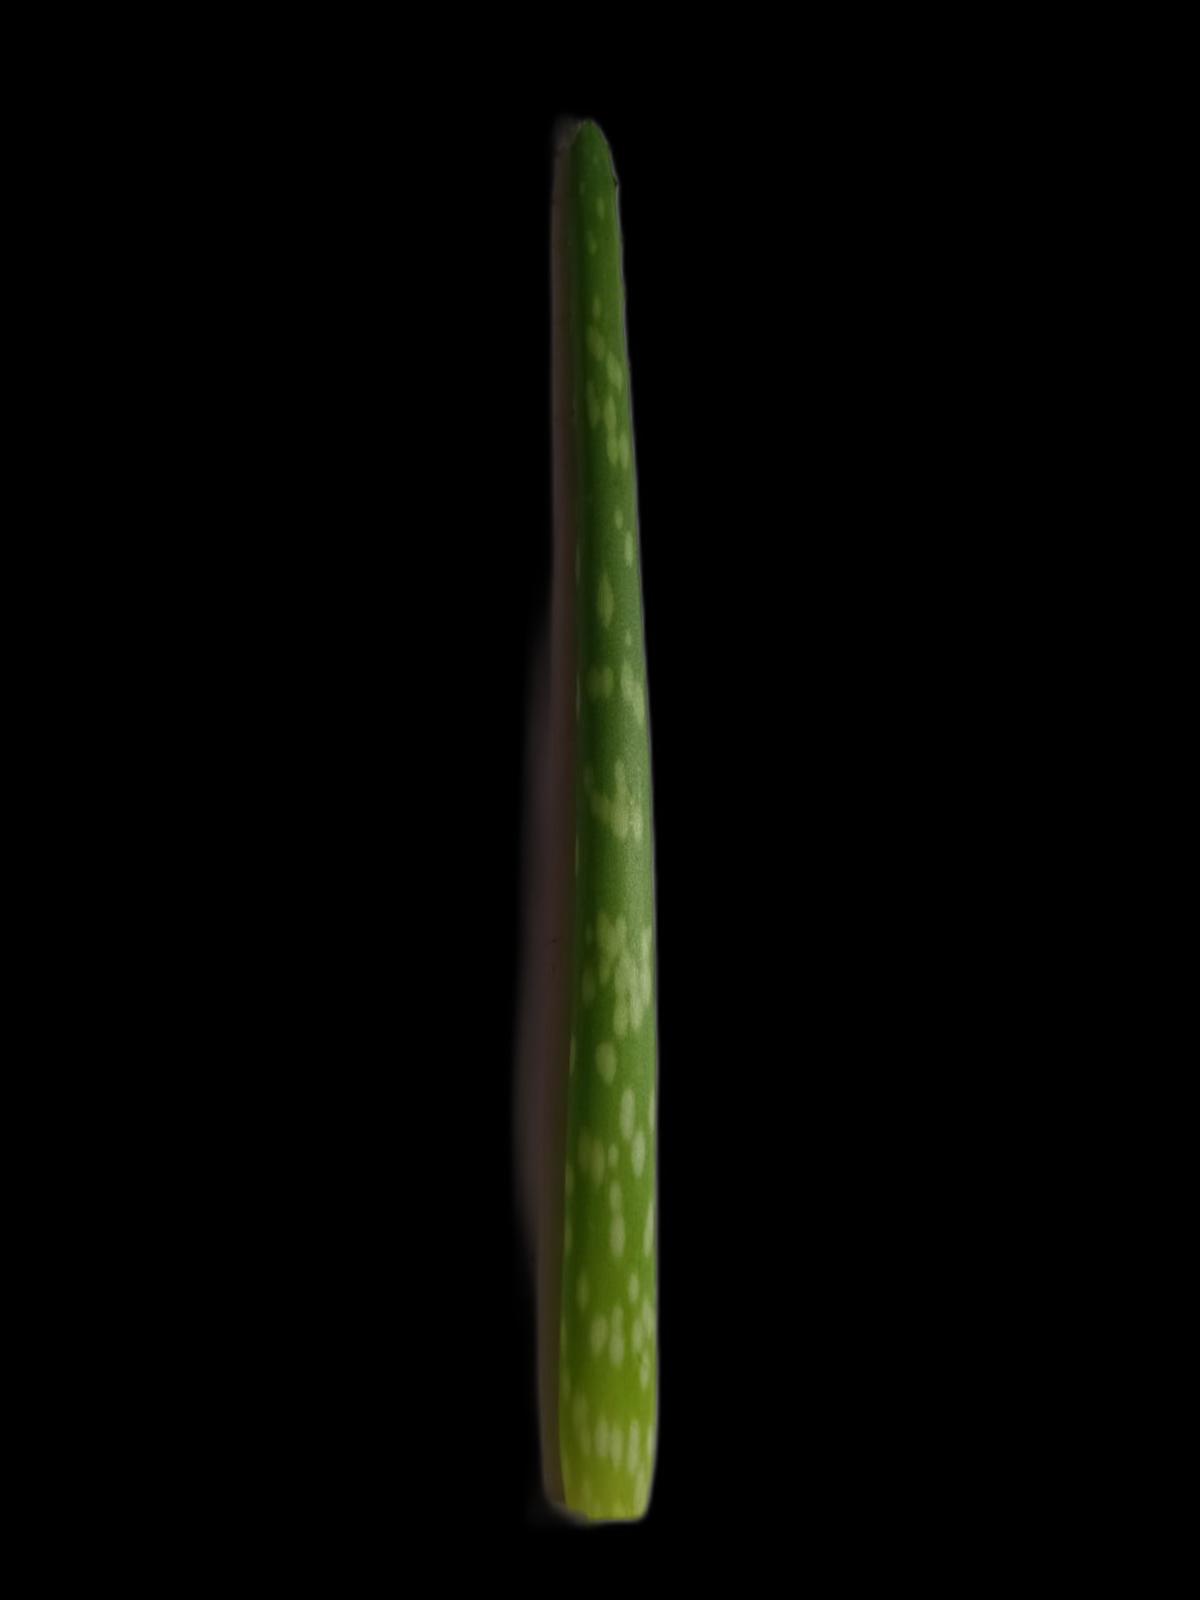
Plant: Aloe Vera